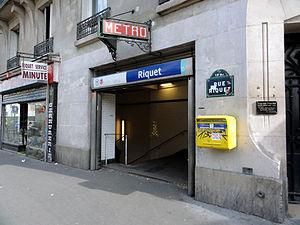
Entrée de la station Riquet de la ligne 7 du métro de Paris, France.
Riquet est une station de la ligne 7 du métro de Paris, située dans le 19ᵉ arrondissement de Paris.